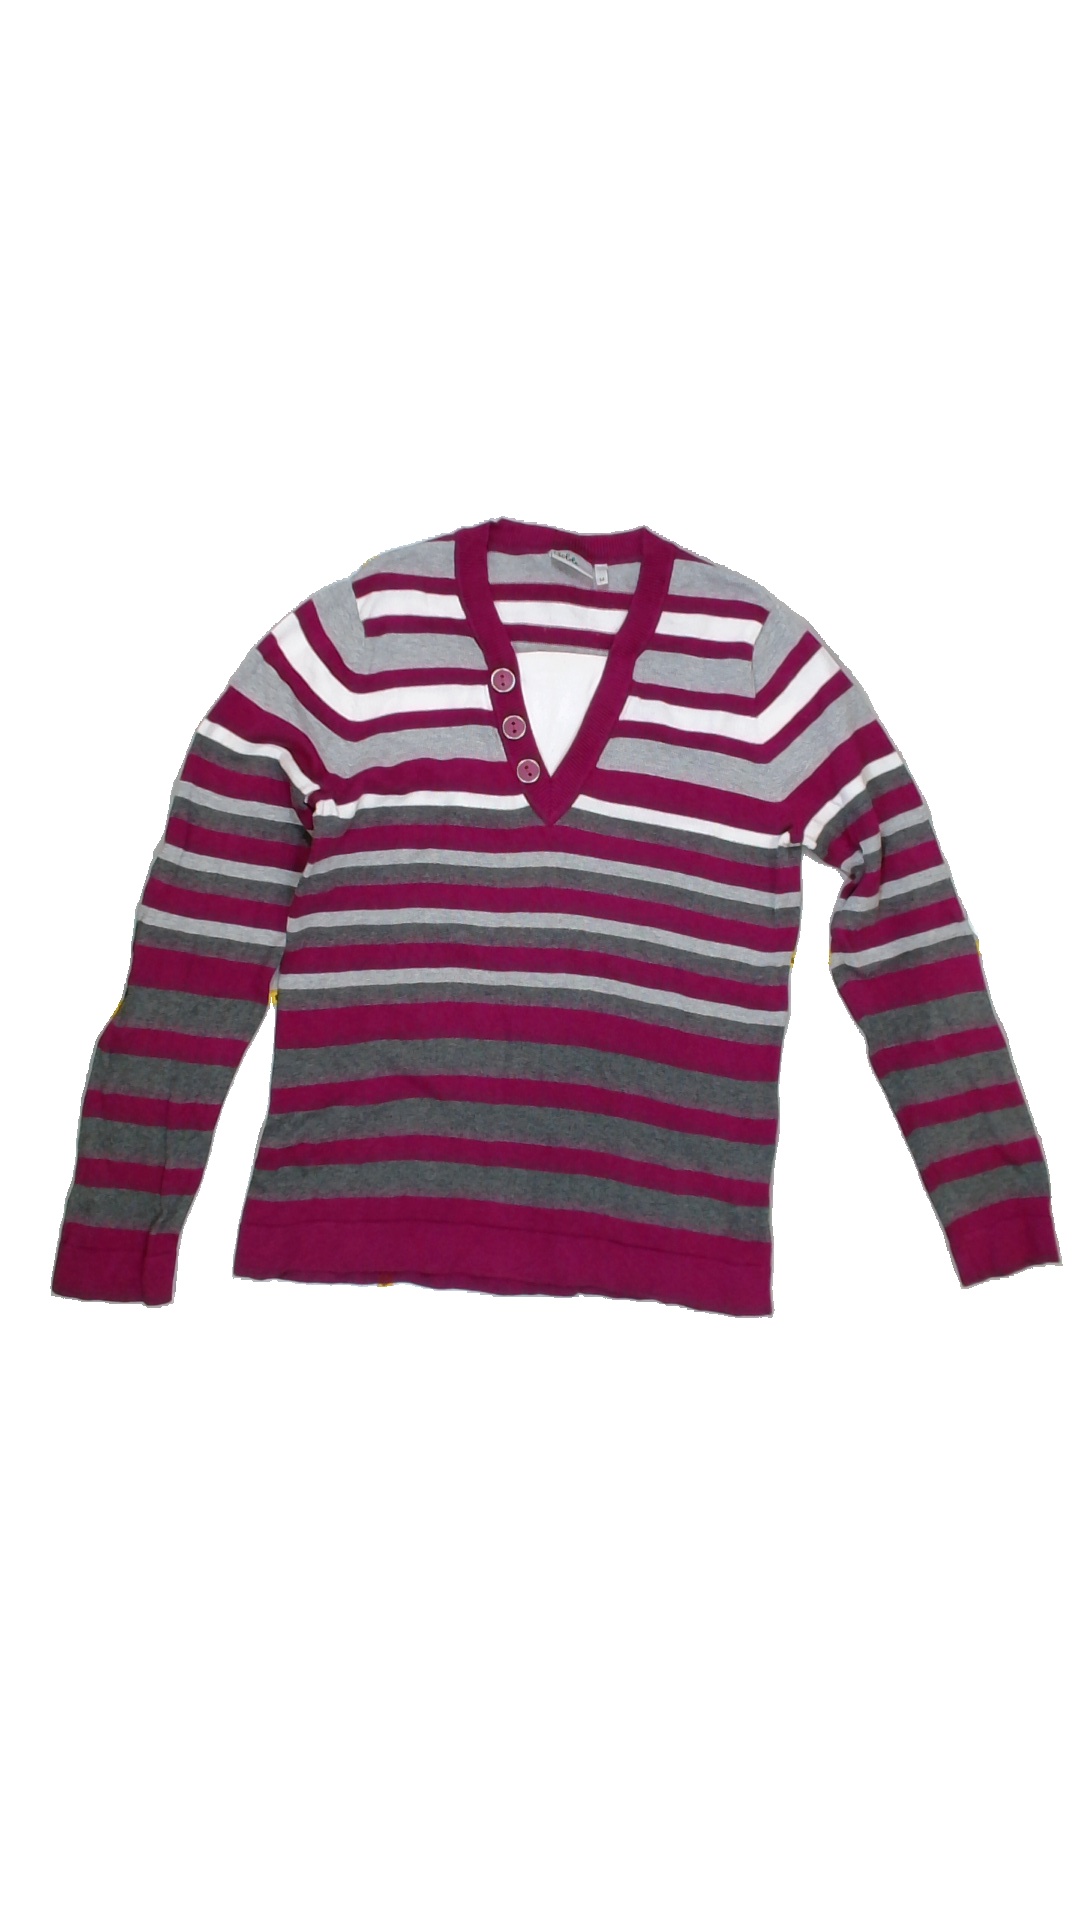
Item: Top (Ladies)
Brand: Isolde
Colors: Multicolor, Pink, Grey, White
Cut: V-collar
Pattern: Striped
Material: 100% cotton
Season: All
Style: No trend
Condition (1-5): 4
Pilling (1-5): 4
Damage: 0
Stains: Yes
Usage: Export
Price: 50-100